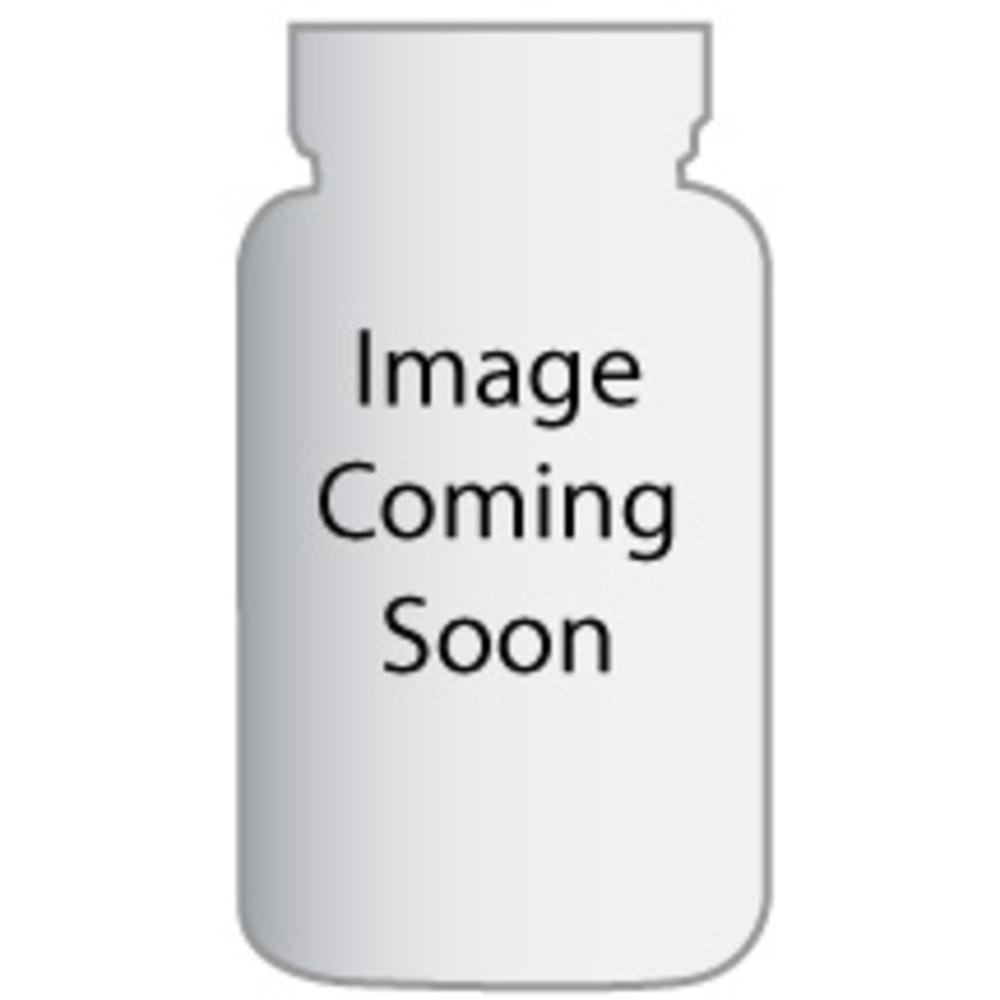
Item Name: Knudsen Juice Concord Grape Org
Product Description: <p>The best ingredients produce juices true to nature. R.W. Knudsen Family is proud to provide certified USDA Organic choices. To learn more about organic practices and standards, please visit the R.W. Knudsen Family brand's Organic Commitment.</p>
Value: 384.0
Unit: Fl Oz

Price: 7.265